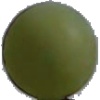
Label: Grape White 4